Edgar Percival E.P.9

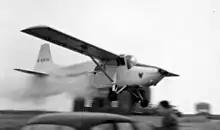
First prototype dusting in East Anglia, summer 1959

The E.P.9s in their various guises had a long and successful lifespan as private aircraft, utilized in multi-role STOL operations as an agricultural sprayer, light cargo aircraft, jump aircraft, air ambulance and glider tug. One EP-9 "N747JC" had a more chequered career and was one of two evaluated by the British Army Air Corps with serial "XM819". It was once owned in the late 1960s by a gang of international smugglers who found it the ideal way to smuggle stolen furs and counterfeit Swiss francs between England and Belgium. Although the criminals were apprehended in 1969, the EP-9 was finally offered for sale in Belgium in 1972. After three years of pleasure flying in England, the aircraft was shipped to the United States where it was stored in a Wisconsin barn until 1999. After extensive restoration, N747JC appeared at Oshkosh in 2001-03 and 2011, and , is registered to the Warbirds of The World Air Museum in New Mexico.